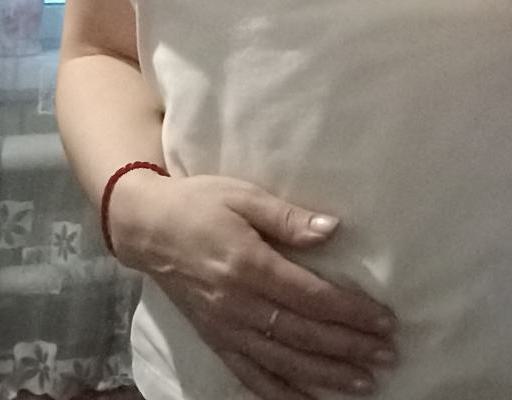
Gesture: no_gesture